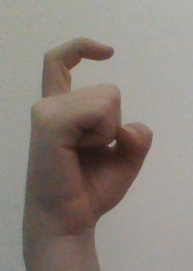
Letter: ra